Wood gas

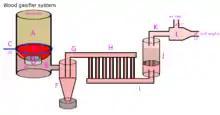
Wood gasifier system

The first wood gasifier was apparently built by Gustav Bischof in 1839. The first vehicle powered by wood gas was built by T.H. Parker in 1901.